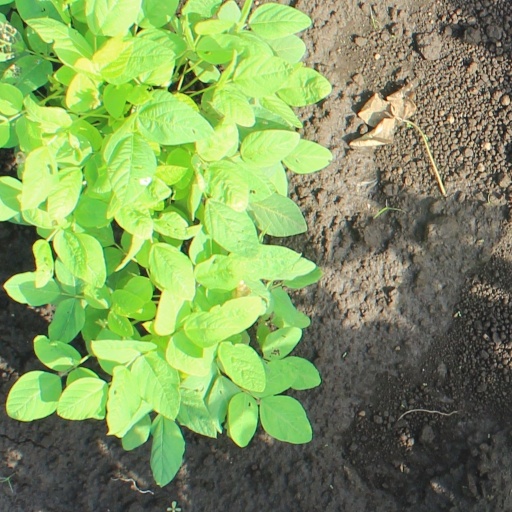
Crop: soybean